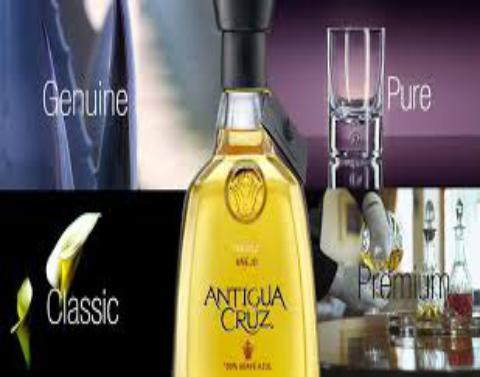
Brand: Cruz Tequila
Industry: Food